Military history of New Zealand during World War I

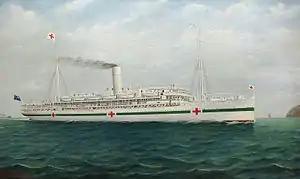
The "Marama", fitted out as HMNZ Hospital Ship No. 2, off the coast of Wellington

On the outbreak of the war, recruitment for the New Zealand Expeditionary Force was on an entirely voluntary basis. The enthusiasm of the volunteers was such that some men were attempting to enlist even before the official announcement of hostilities. The number of volunteers was such that the authorities in London were advised that the NZEF could depart as early as 27 August although more time would be preferable. To follow the main body of the NZEF, which departed New Zealand on 16 October 1914, a series of drafts of reinforcements were dispatched, typically one a month. By the end of the war, a total of 42 drafts, totalling around 84,000 men had been sent.